Quincy Historic District

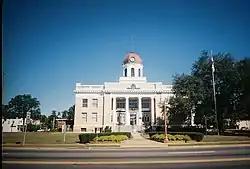
Gadsden County Courthouse, in the district

The Quincy Historic District is a U.S. Historic District (designated as such on November 9, 1978) located in Quincy, Florida. The district is bounded by Sharon, Clark, Stewart, and Corry Streets. It contains 145 historic buildings.